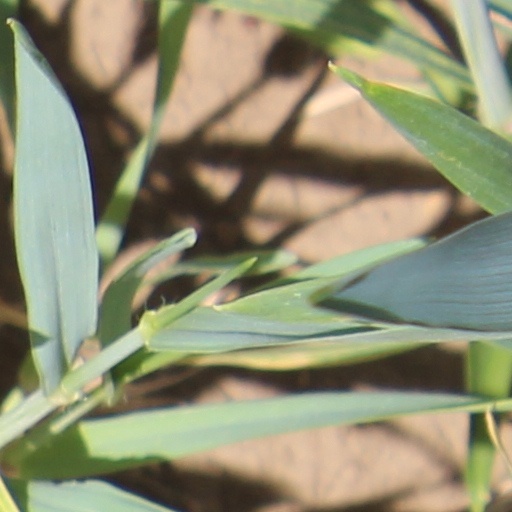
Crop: wheat